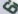
Number: 6